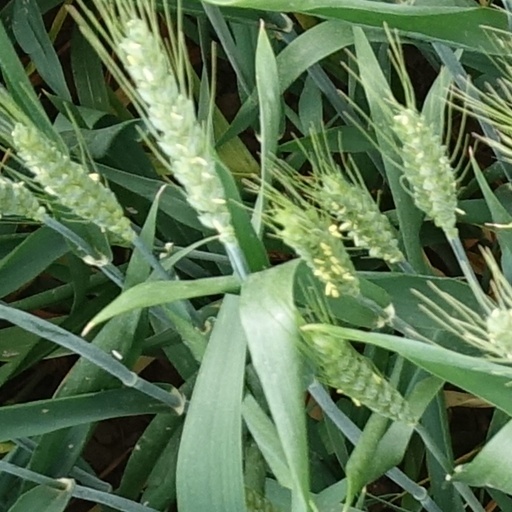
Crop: wheat